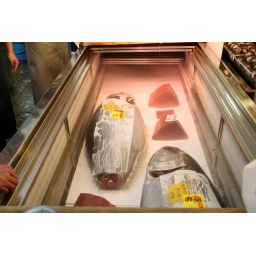
Maguro, fish market in Tsukiji